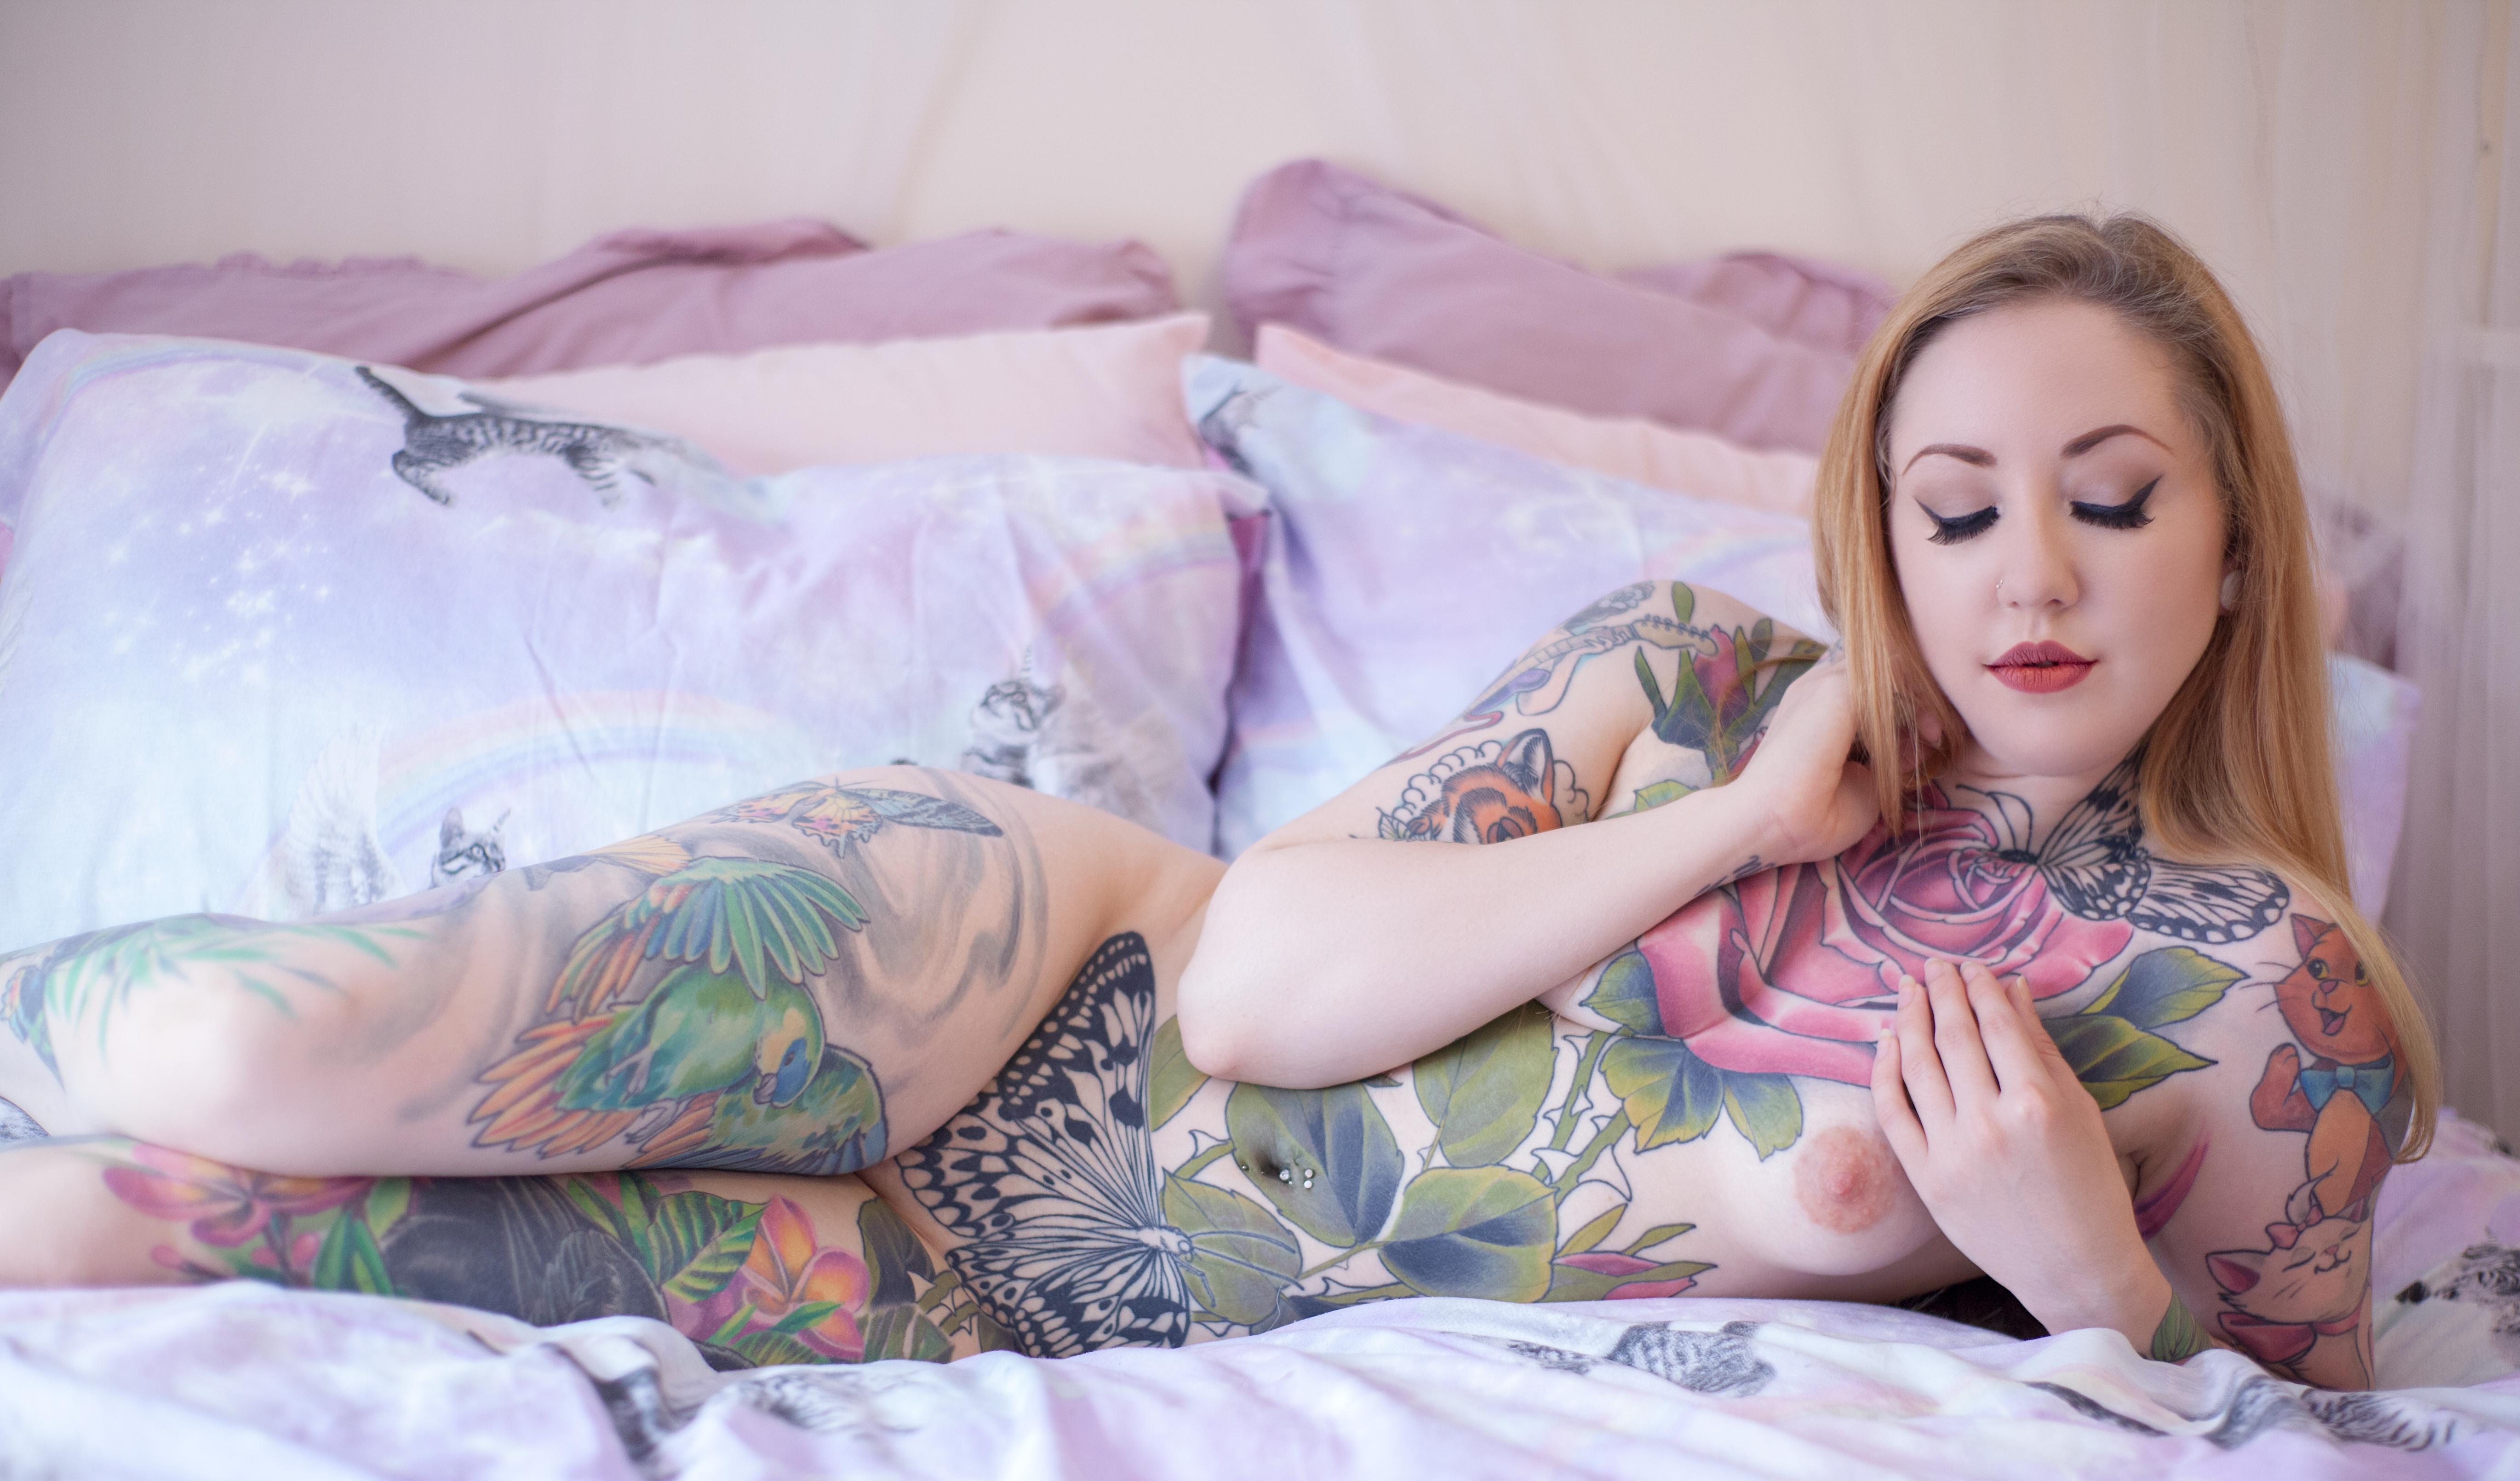
tattoo, person, people, girl, woman, hair, cute, sexy, skin, leg, beauty, blond, pink, human leg, thigh, arm, joint, muscle, flesh, long hair, photo shoot, model, flower, style